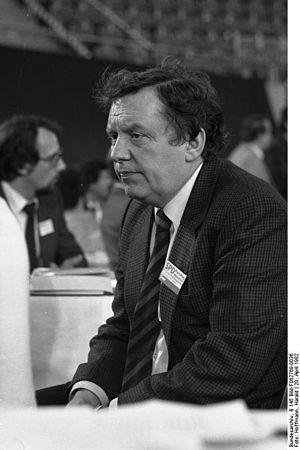
Les élections régionales de 1990 en Thuringe se tiennent le 14 octobre 1990, afin d'élire les 88 députés de la 1ʳᵉ législature du Landtag, pour un mandat de quatre ans. En vertu de la loi électorale, 89 députés sont finalement élus.